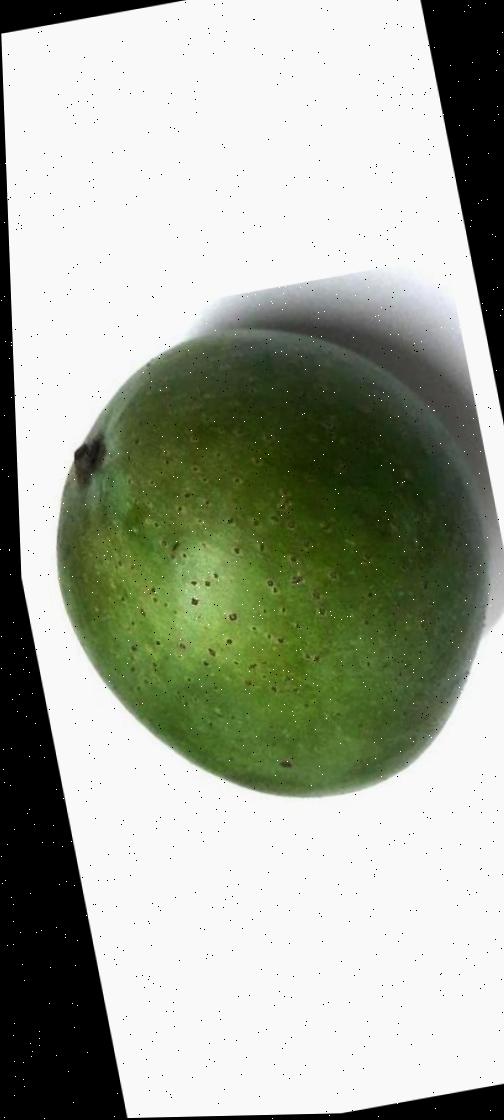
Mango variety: Ashshina Zhinuk